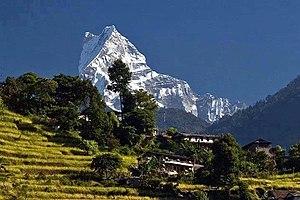
Le Machapuchare, Machhaphuchhare ou Machhapuchhre est une montagne de 6 993 mètres d'altitude dans l'Himalaya, dans la partie centrale du Népal. Son nom signifie « queue de poisson » en népalais en raison de son double sommet aisément identifiable de loin. Il est considéré comme particulièrement sacré par la population locale et par conséquent interdit aux alpinistes.